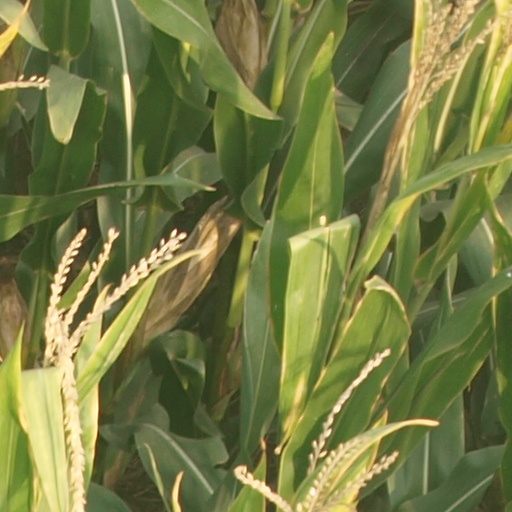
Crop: maize; corn